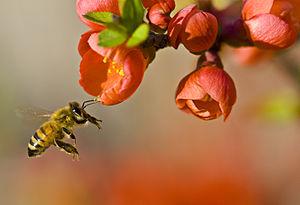
Pollinisation par une abeille. Italiano: Un'ape mentre impollina un fiore. Македонски: Пчела како опрашува цвет.
Apis est un genre qui regroupe sept à neuf espèces d'insectes sociaux de la famille des Apidés et de la sous-famille des Apinae. C'est le seul genre de la tribu des Apini.